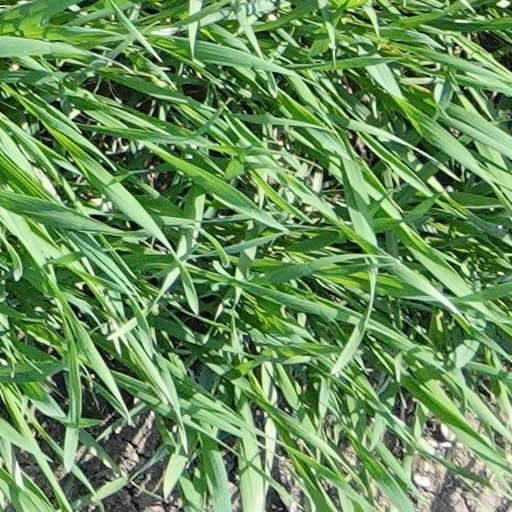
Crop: wheat